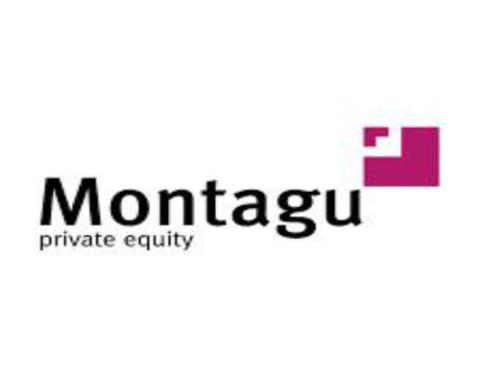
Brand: montagu
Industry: Clothes